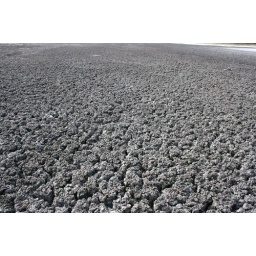
A dried up lake bed in the Cariboo region of BC.